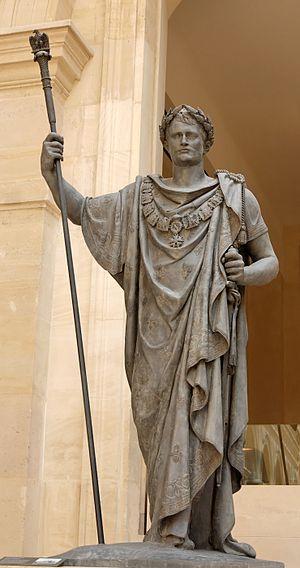
Napoléon en triomphateur par François-Frédéric Lemot (Français, 1772–1827). Plomb. Commandée par Vivant Denon pour l'Arc du Carrousel, la statue fut refusée par Napoléon Ier et descendue du monument peu de temps après son inauguration, en 1808.
François-Frédéric Lemot, dit François Lemot, né à Lyon le 4 novembre 1771 et mort à Paris le 6 mai 1827, est un sculpteur néo-classique français.
Cette page recense les représentations statuaires de Napoléon Iᵉʳ dans l'espace public en France.
Napoléon en triomphateur est une statue de François-Frédéric Lemot de 1808.